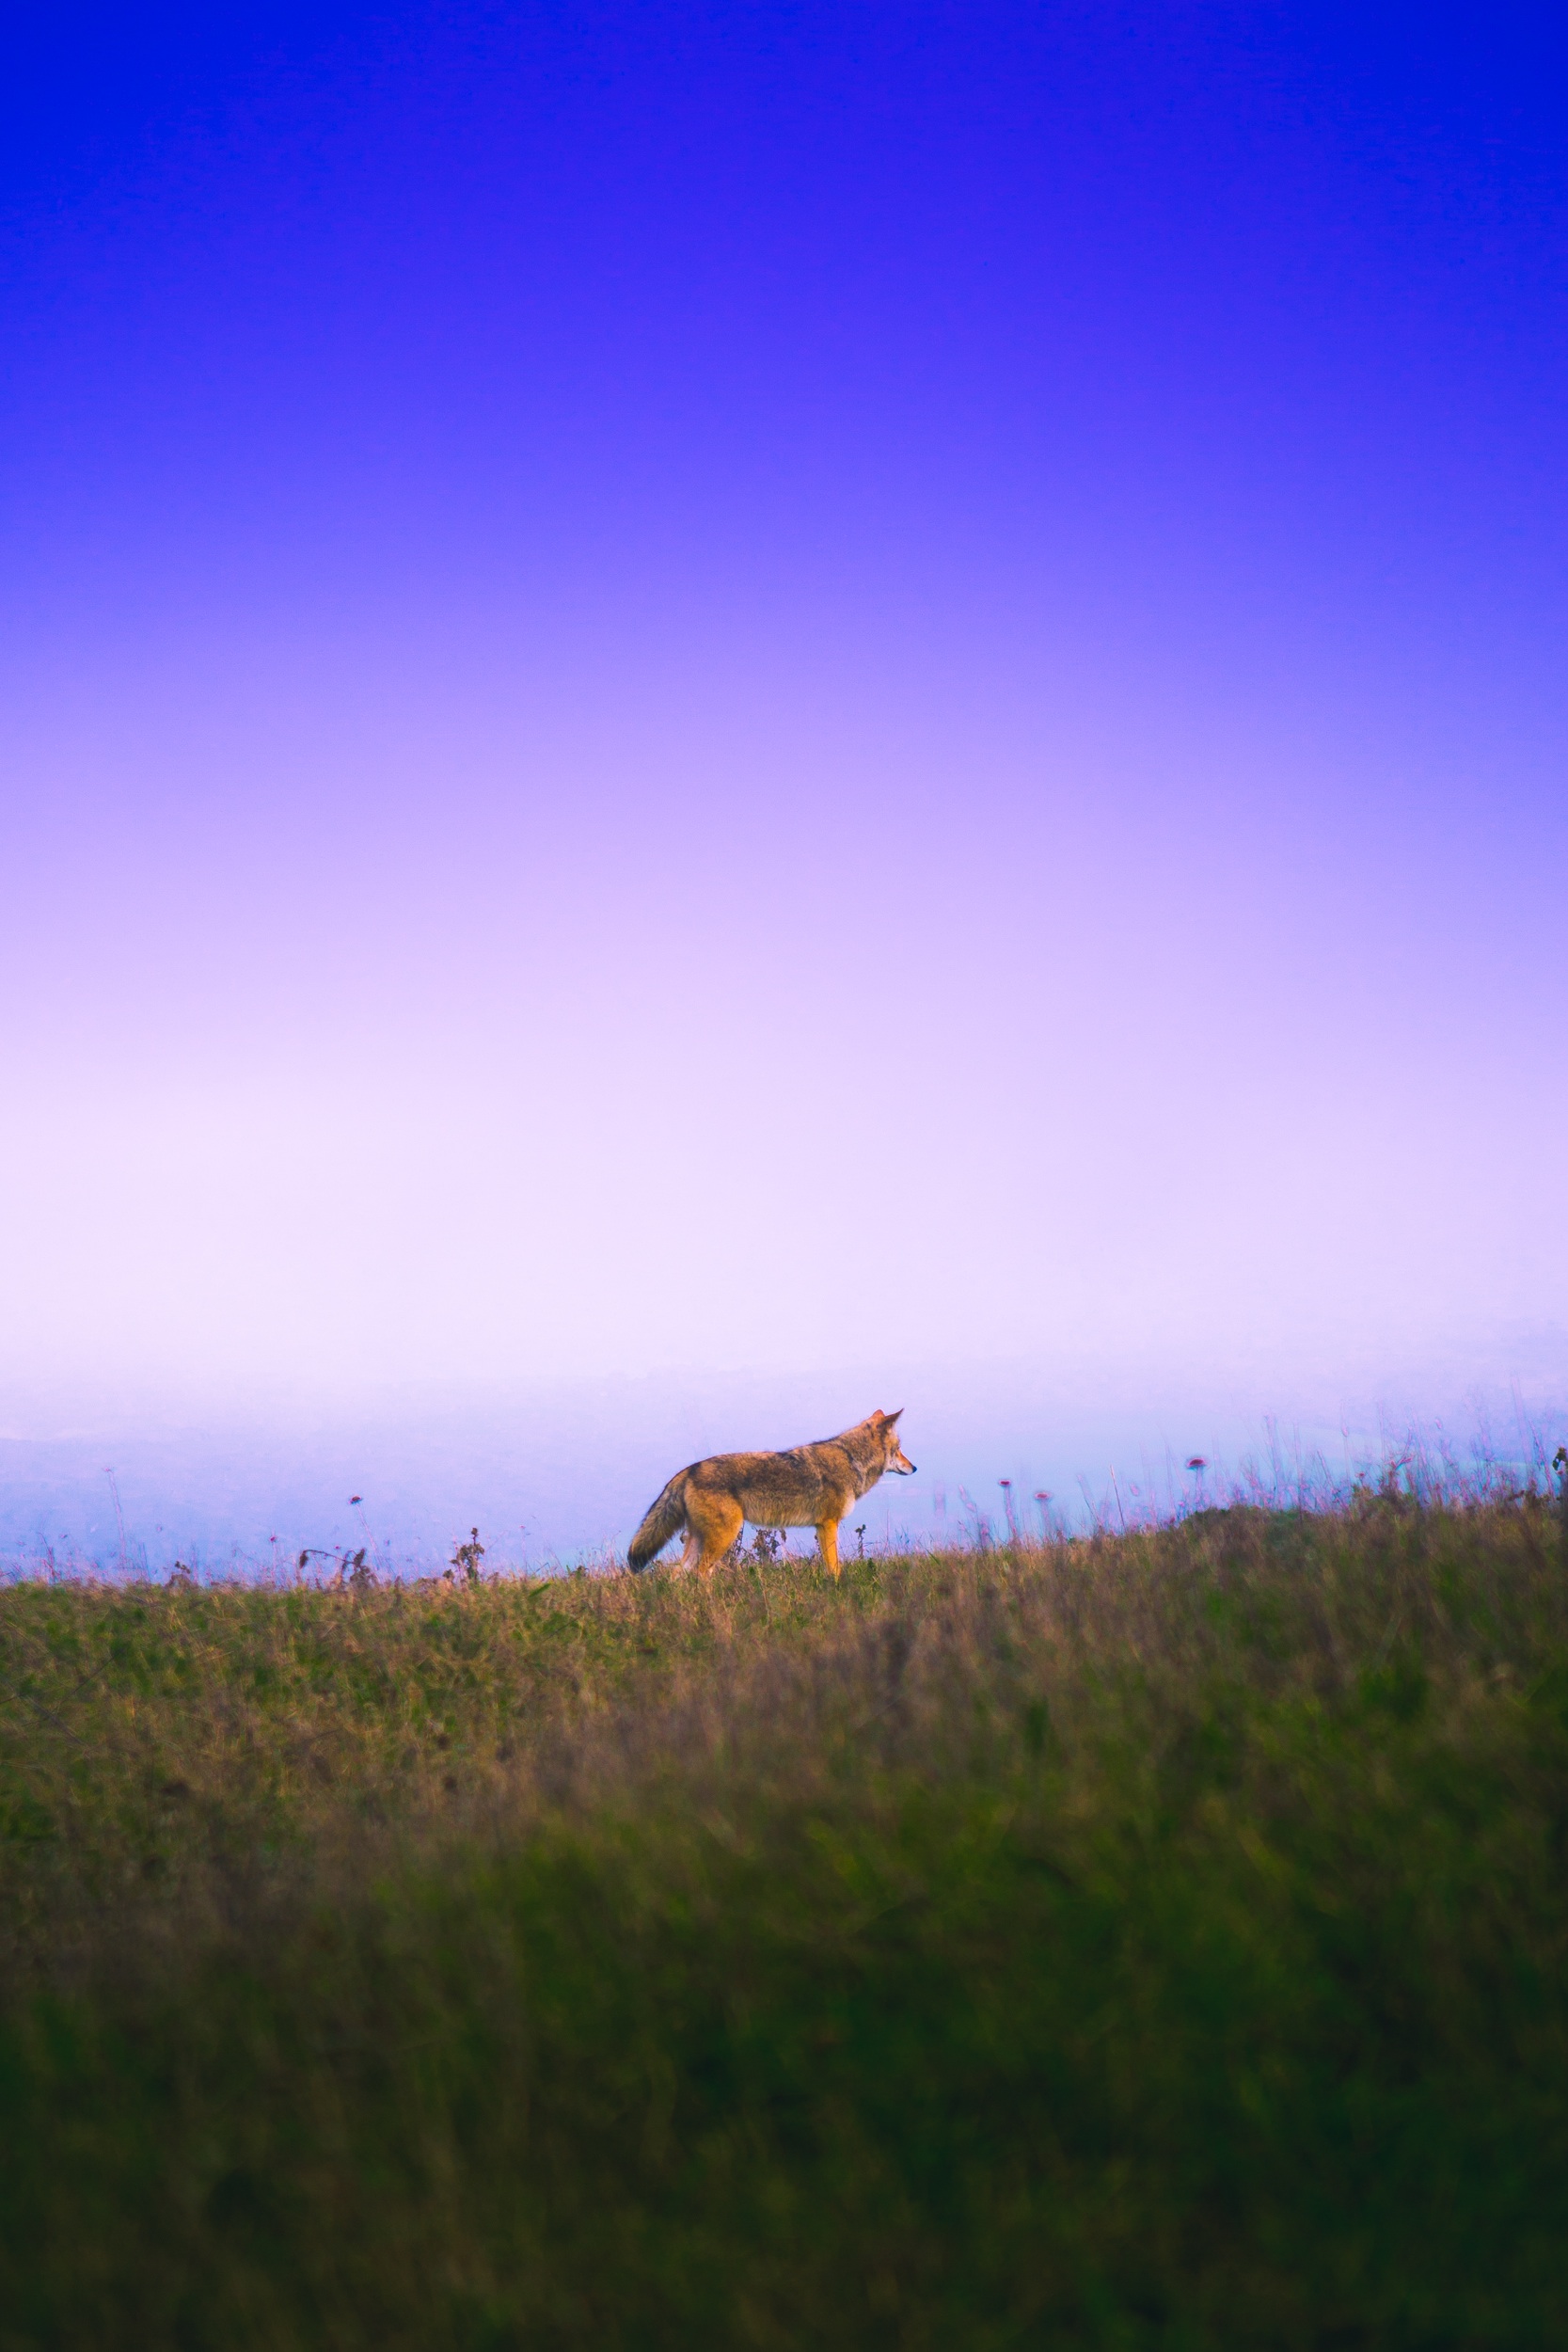
nature, horizon, wilderness, mountain, cloud, sky, meadow, prairie, morning, dawn, savanna, plain, grassland, habitat, ecosystem, natural environment, atmospheric phenomenon, atmosphere of earth